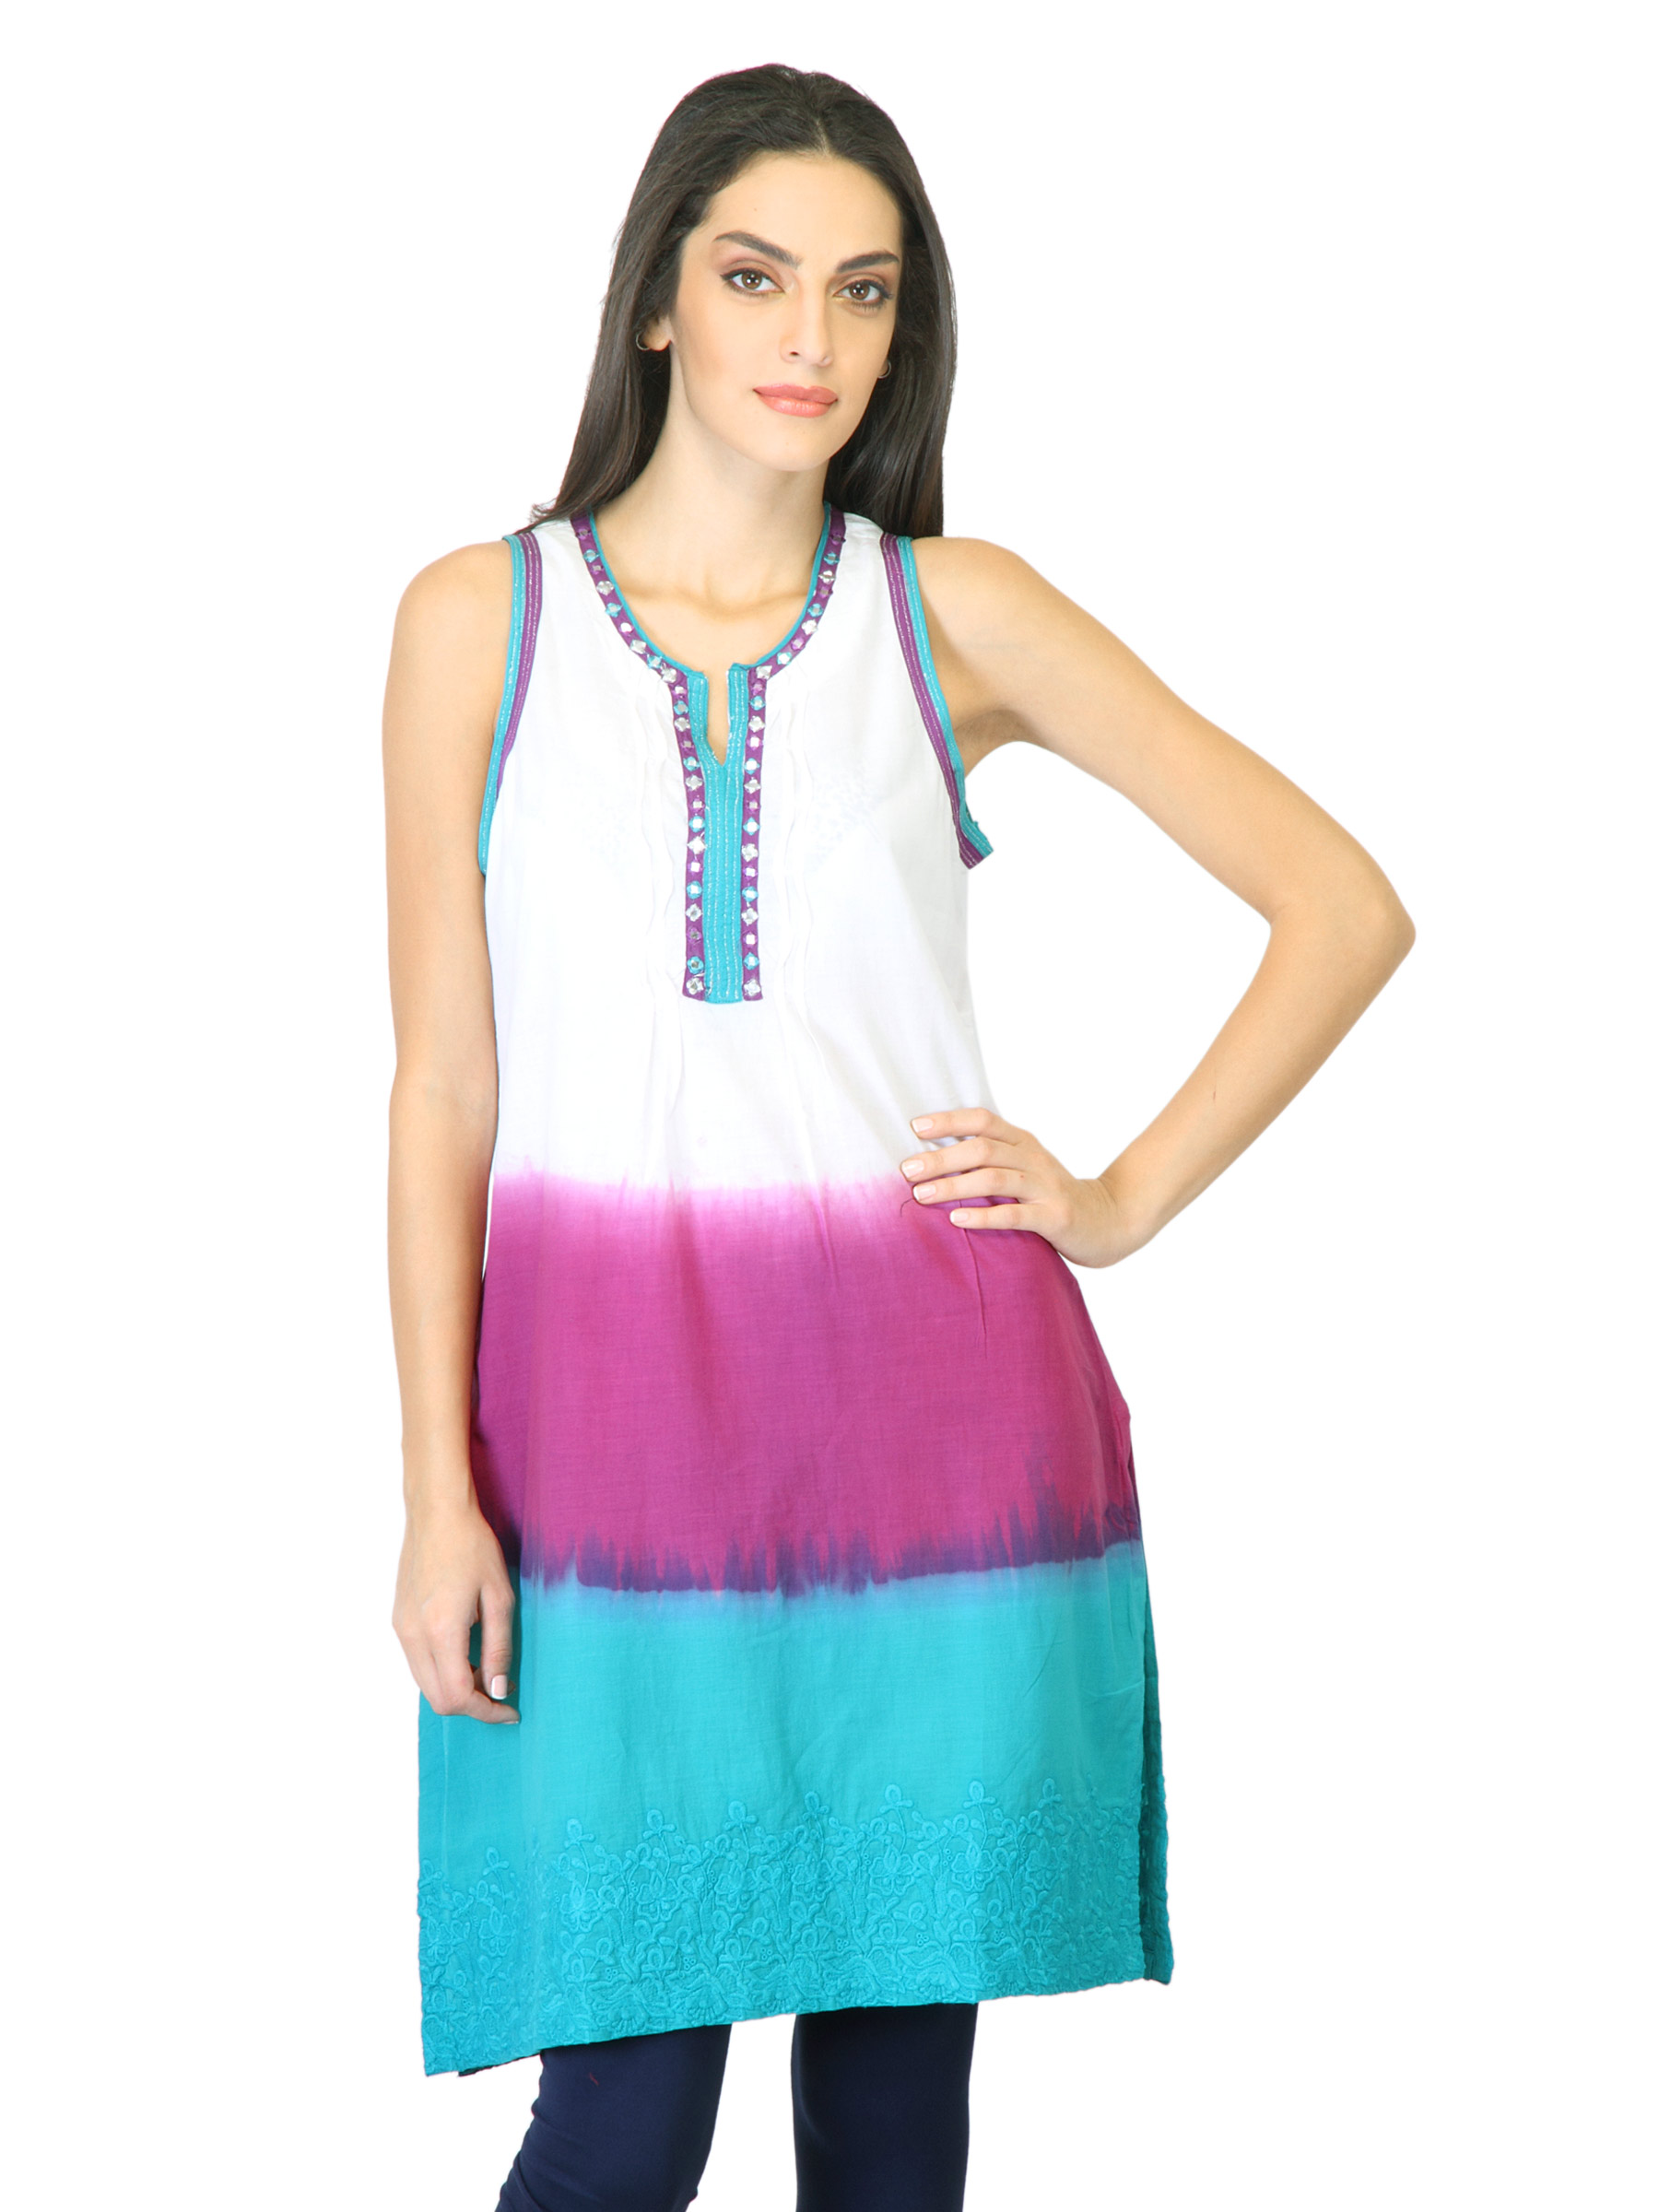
BIBA Women Dyed White Kurta
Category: Apparel / Topwear / Kurtas
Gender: Women
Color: White
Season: Summer 2012
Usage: Ethnic